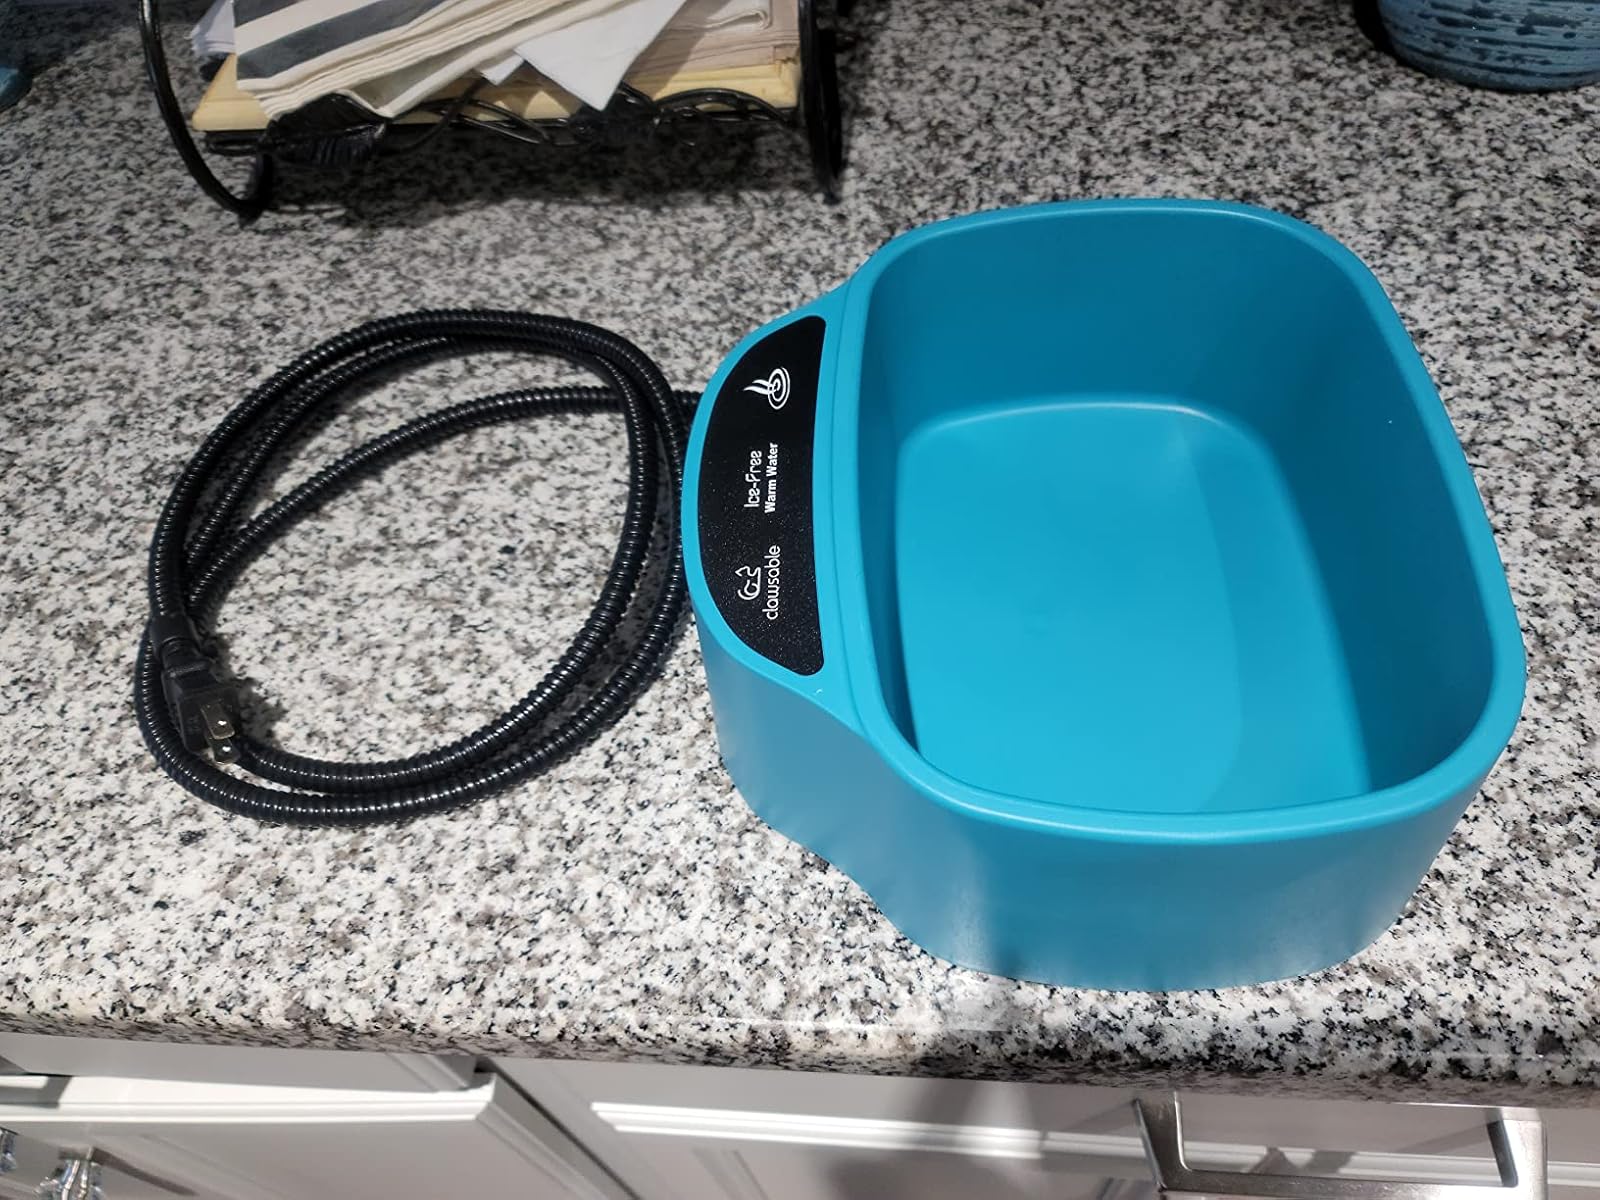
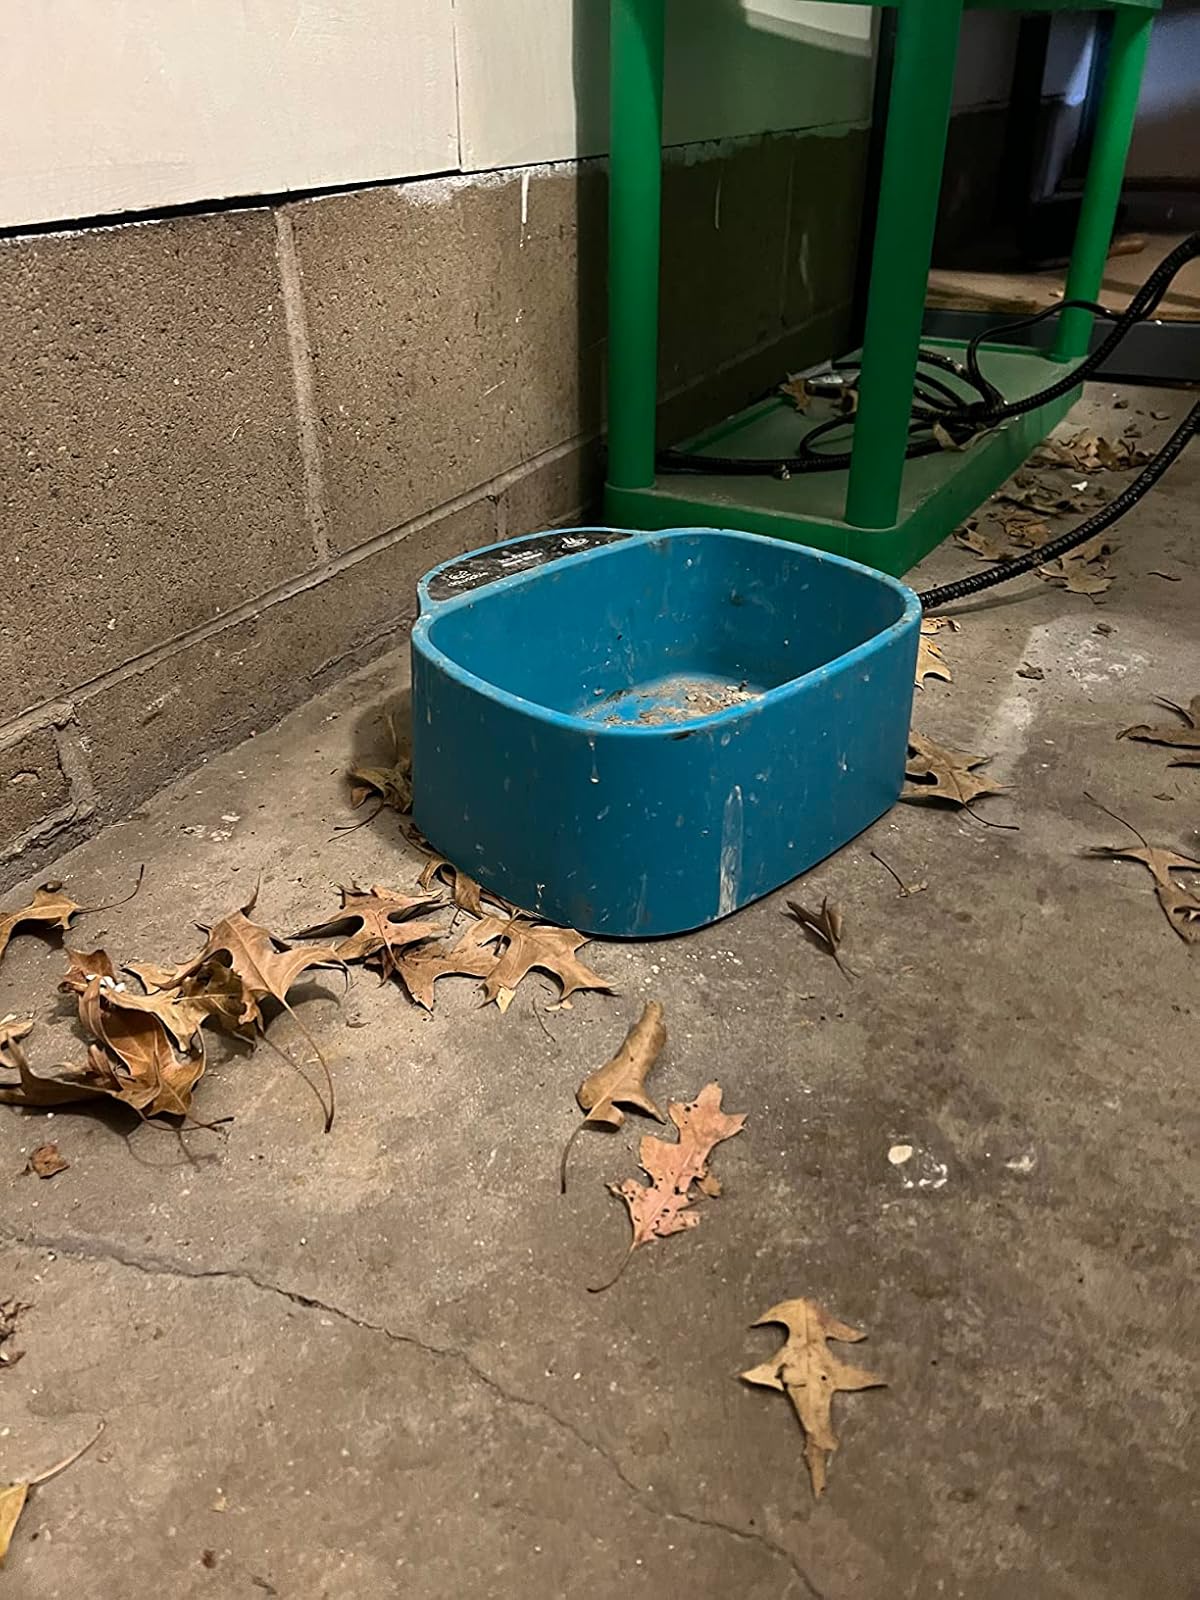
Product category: items_bowl
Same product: yes